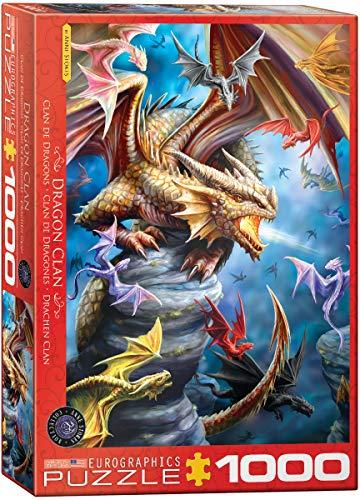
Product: EuroGraphics Dragon Clan by Anne Stokes 1000-Piece Puzzle
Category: Toys & Games | Puzzles | Jigsaw Puzzles
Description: Great Condition.
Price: $17.96
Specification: ProductDimensions:10x2.4x14inches|ItemWeight:1pounds|ShippingWeight:1.67pounds(Viewshippingratesandpolicies)|ASIN:B07MB6M8ZZ|Itemmodelnumber:6000-5475|Manufacturerrecommendedage:9months-8years